Jane Foster

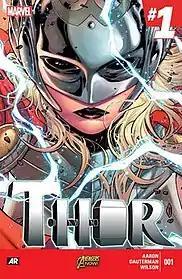

Jane Foster first appeared in "Journey into Mystery" #84 (September 1962), and was created by plotter Stan Lee, scripter Larry Lieber and penciler Jack Kirby. Named "Jane Nelson" in her first two appearances, she went on to appear as the love interest of Dr. Donald Blake, the secret identity of the Norse god superhero Thor, in nearly every issue through #136 (Jan. 1967) of the title, by then renamed "Thor".